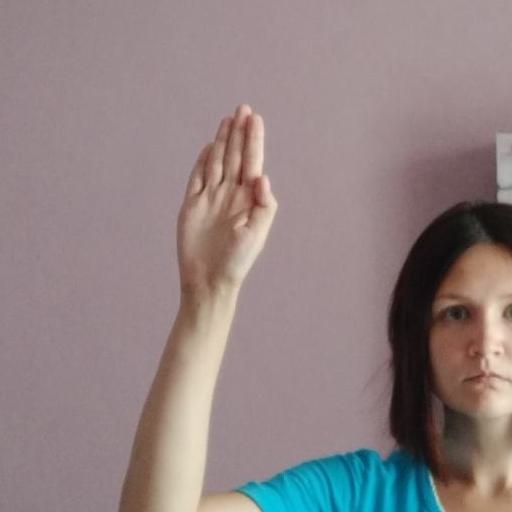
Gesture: stop